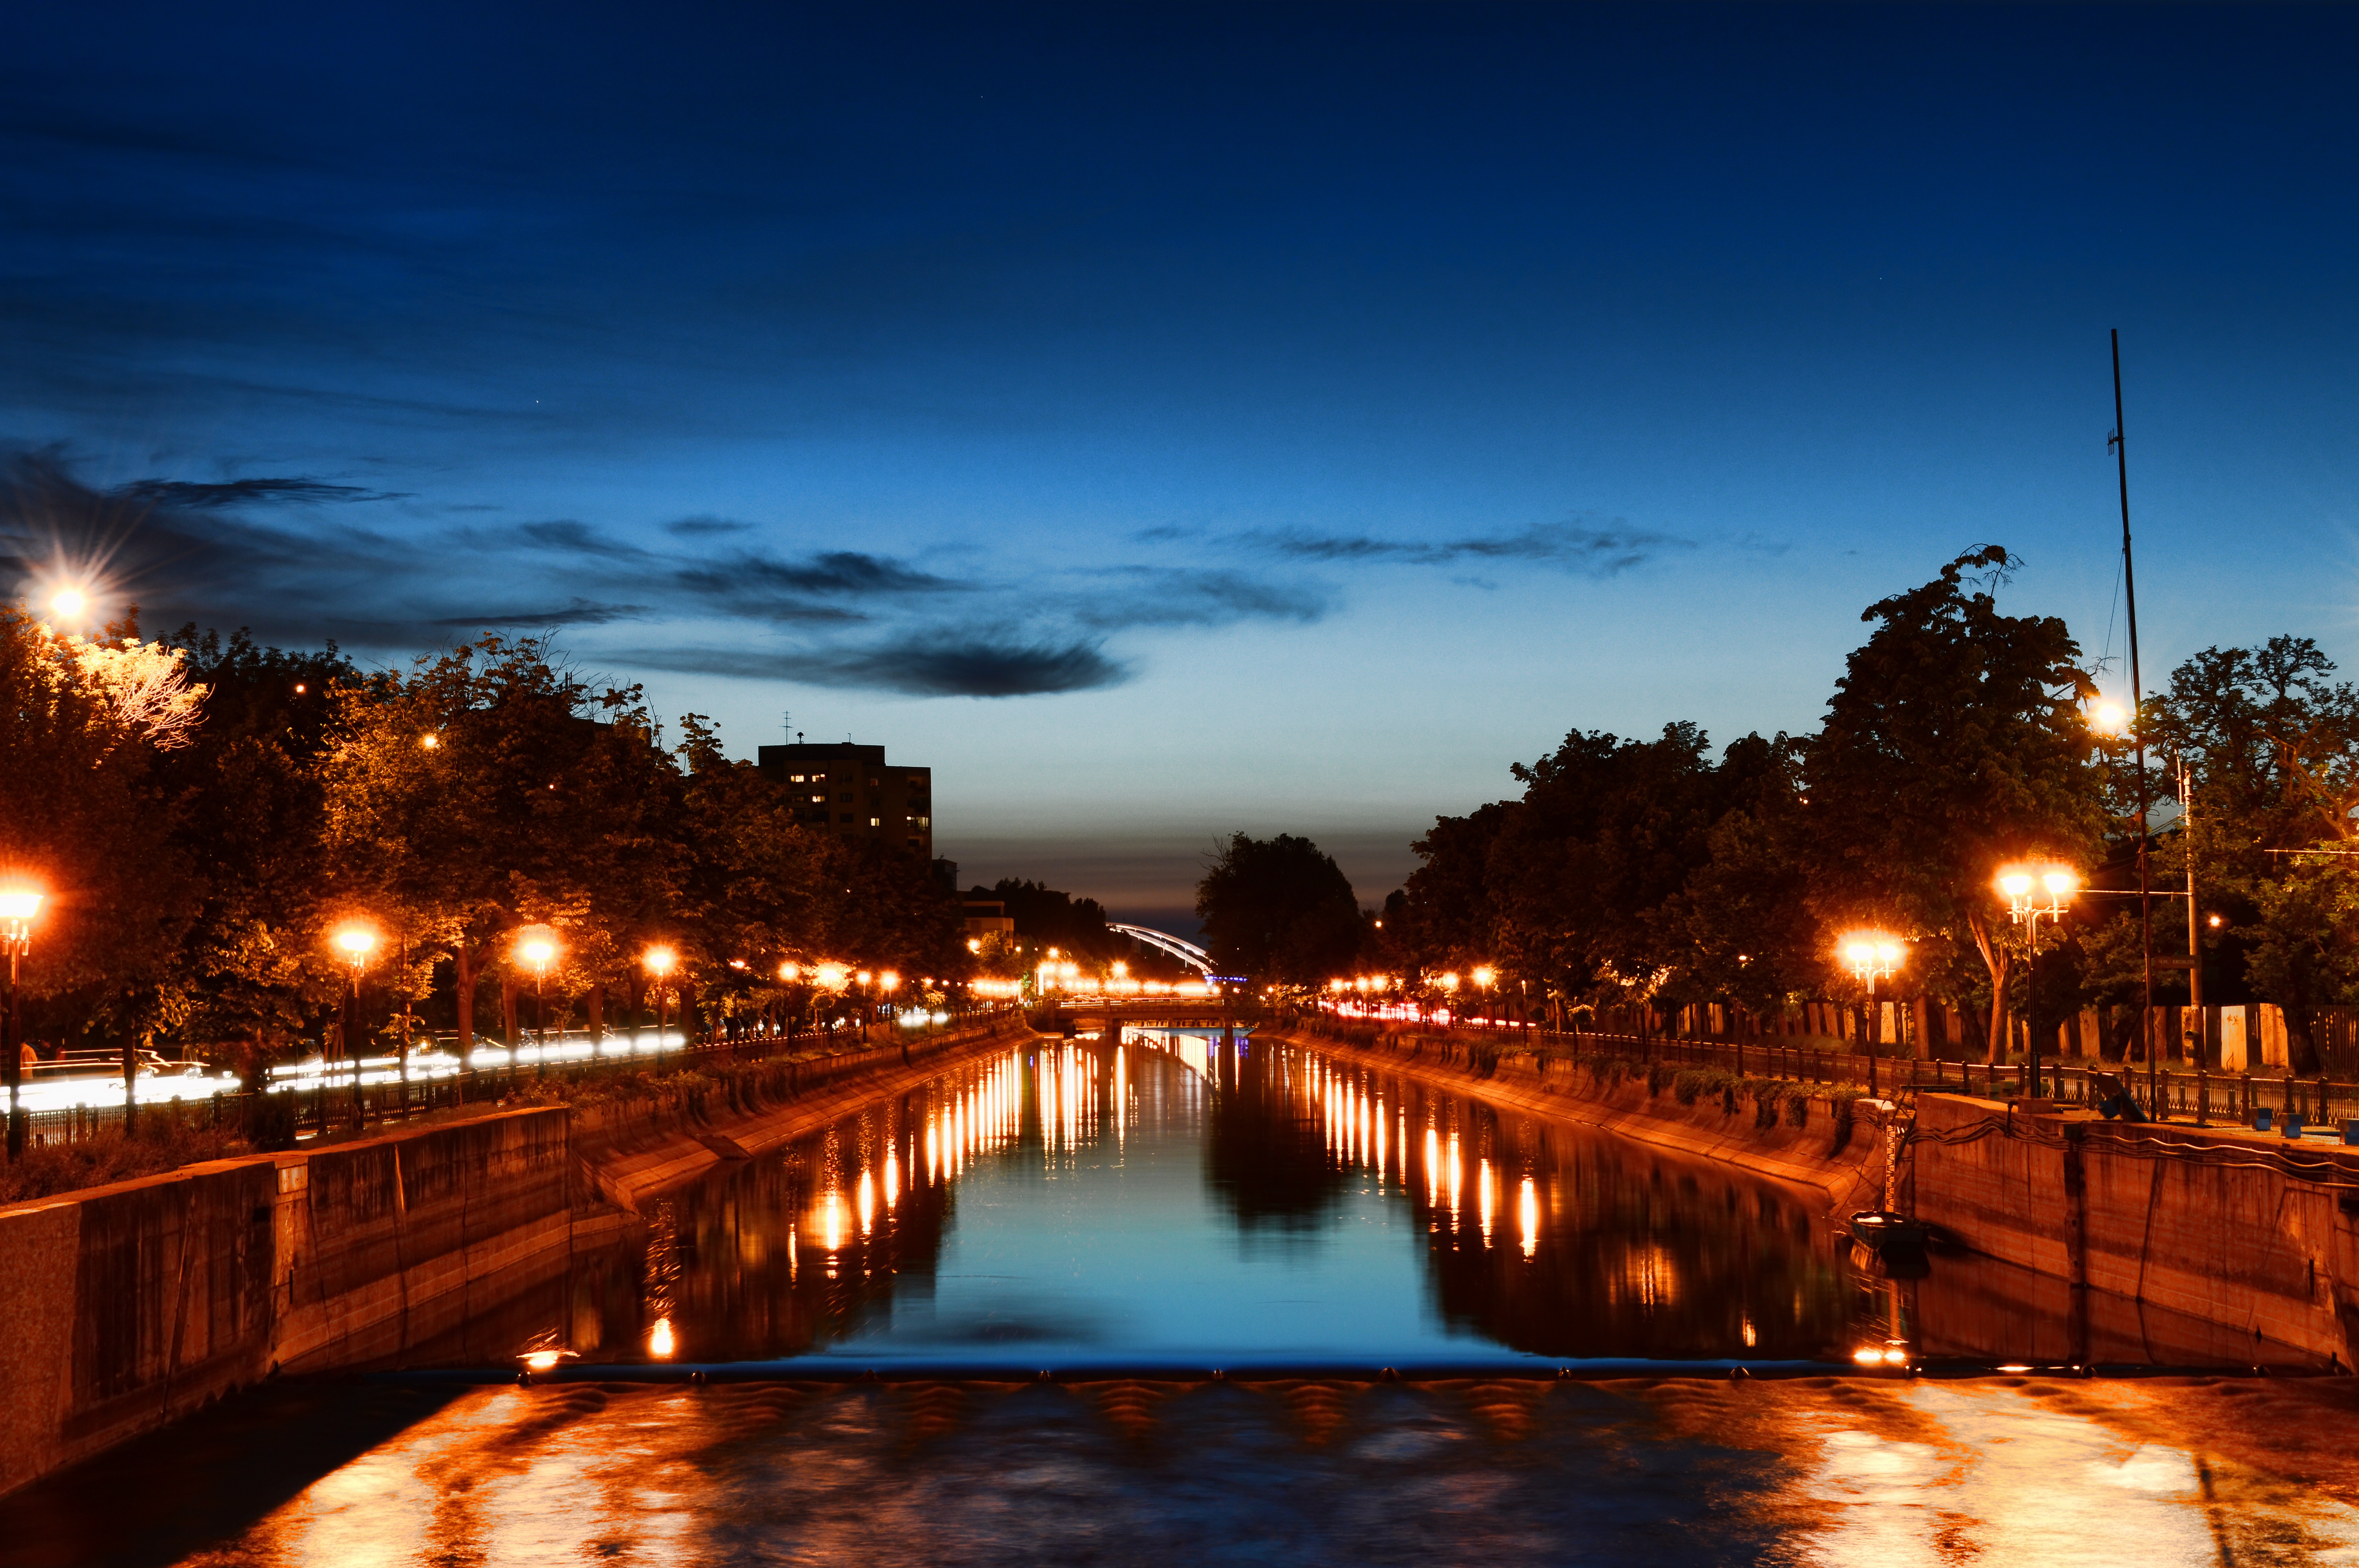
sky, sunset, bridge, skyline, night, sunlight, morning, dawn, city, river, canal, cityscape, dusk, evening, reflection, waterway, capital, city lights, romania, human settlement